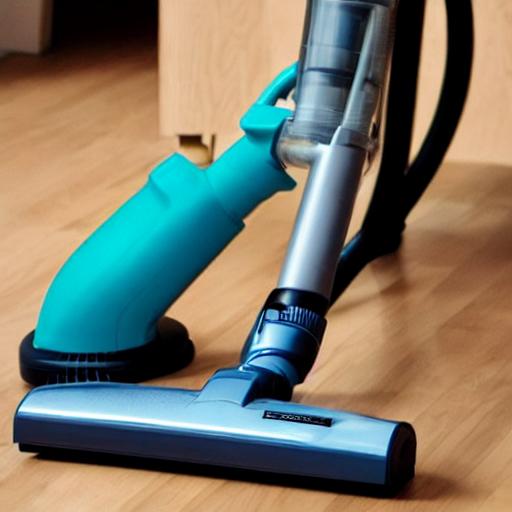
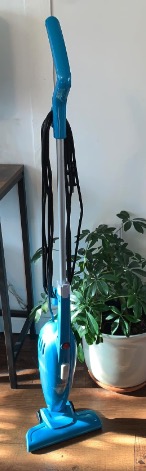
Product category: items_vacuum
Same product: no